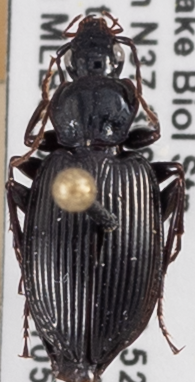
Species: Platynus decentis
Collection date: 2021-05-18
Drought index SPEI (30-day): -1.082
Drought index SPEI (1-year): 1.06
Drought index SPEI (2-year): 1.45